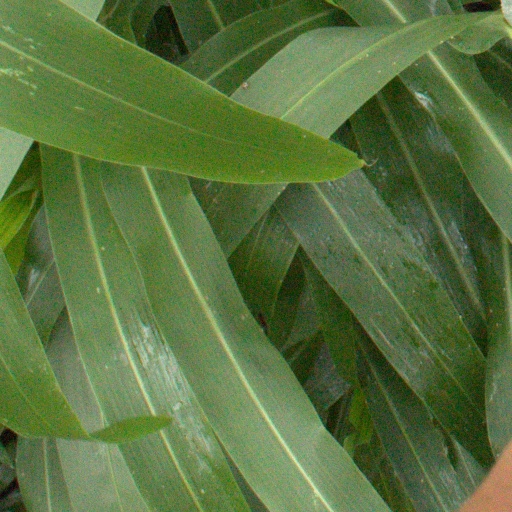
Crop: sorghum